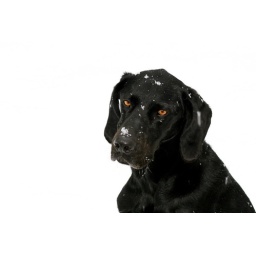
this is not a black and white photo. My dogs was out playing in the snow.